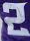
Number: 2